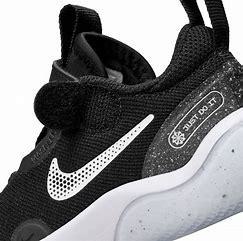
Brand: Nike
Model: Explor Next Nature